Catherine McCord

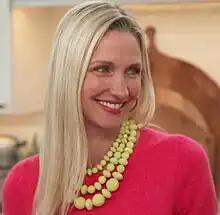
McCord in 2018

McCord owns and runs Weelicious.com, a website which "provides a solution to parents' hectic lives by showing them how to cook recipes that are kid-friendly, quick, and nutritious" with an aim on making "cooking accessible using few, but fresh ingredients." The site is updated daily with a new recipe or tip and includes a weekly how-to cooking video.